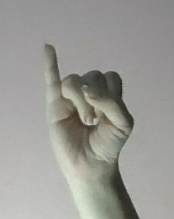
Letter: meem